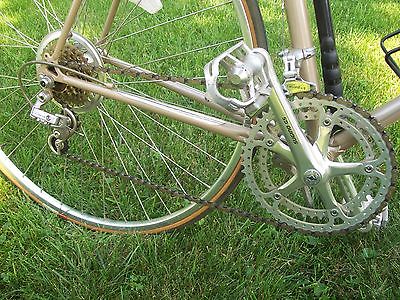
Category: bicycle